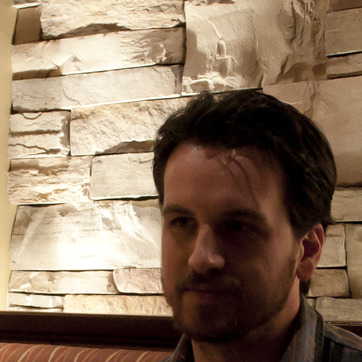
Material: skin